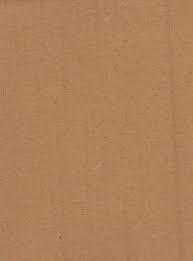
Waste category: cardboard